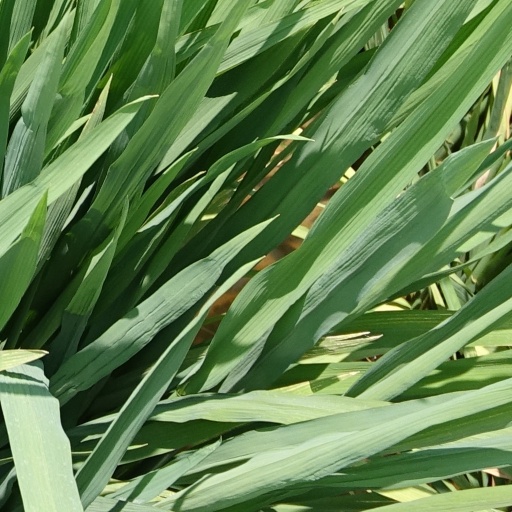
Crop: rice